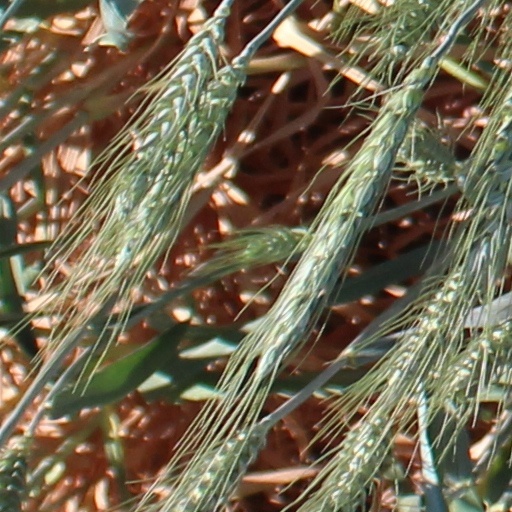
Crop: wheat